Describe the emotion expressed in this image:  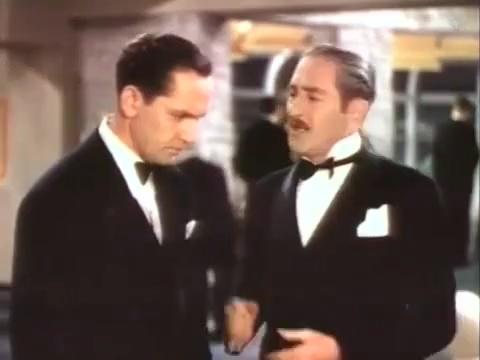
This person displays Pain, valence and arousal with low intensity.